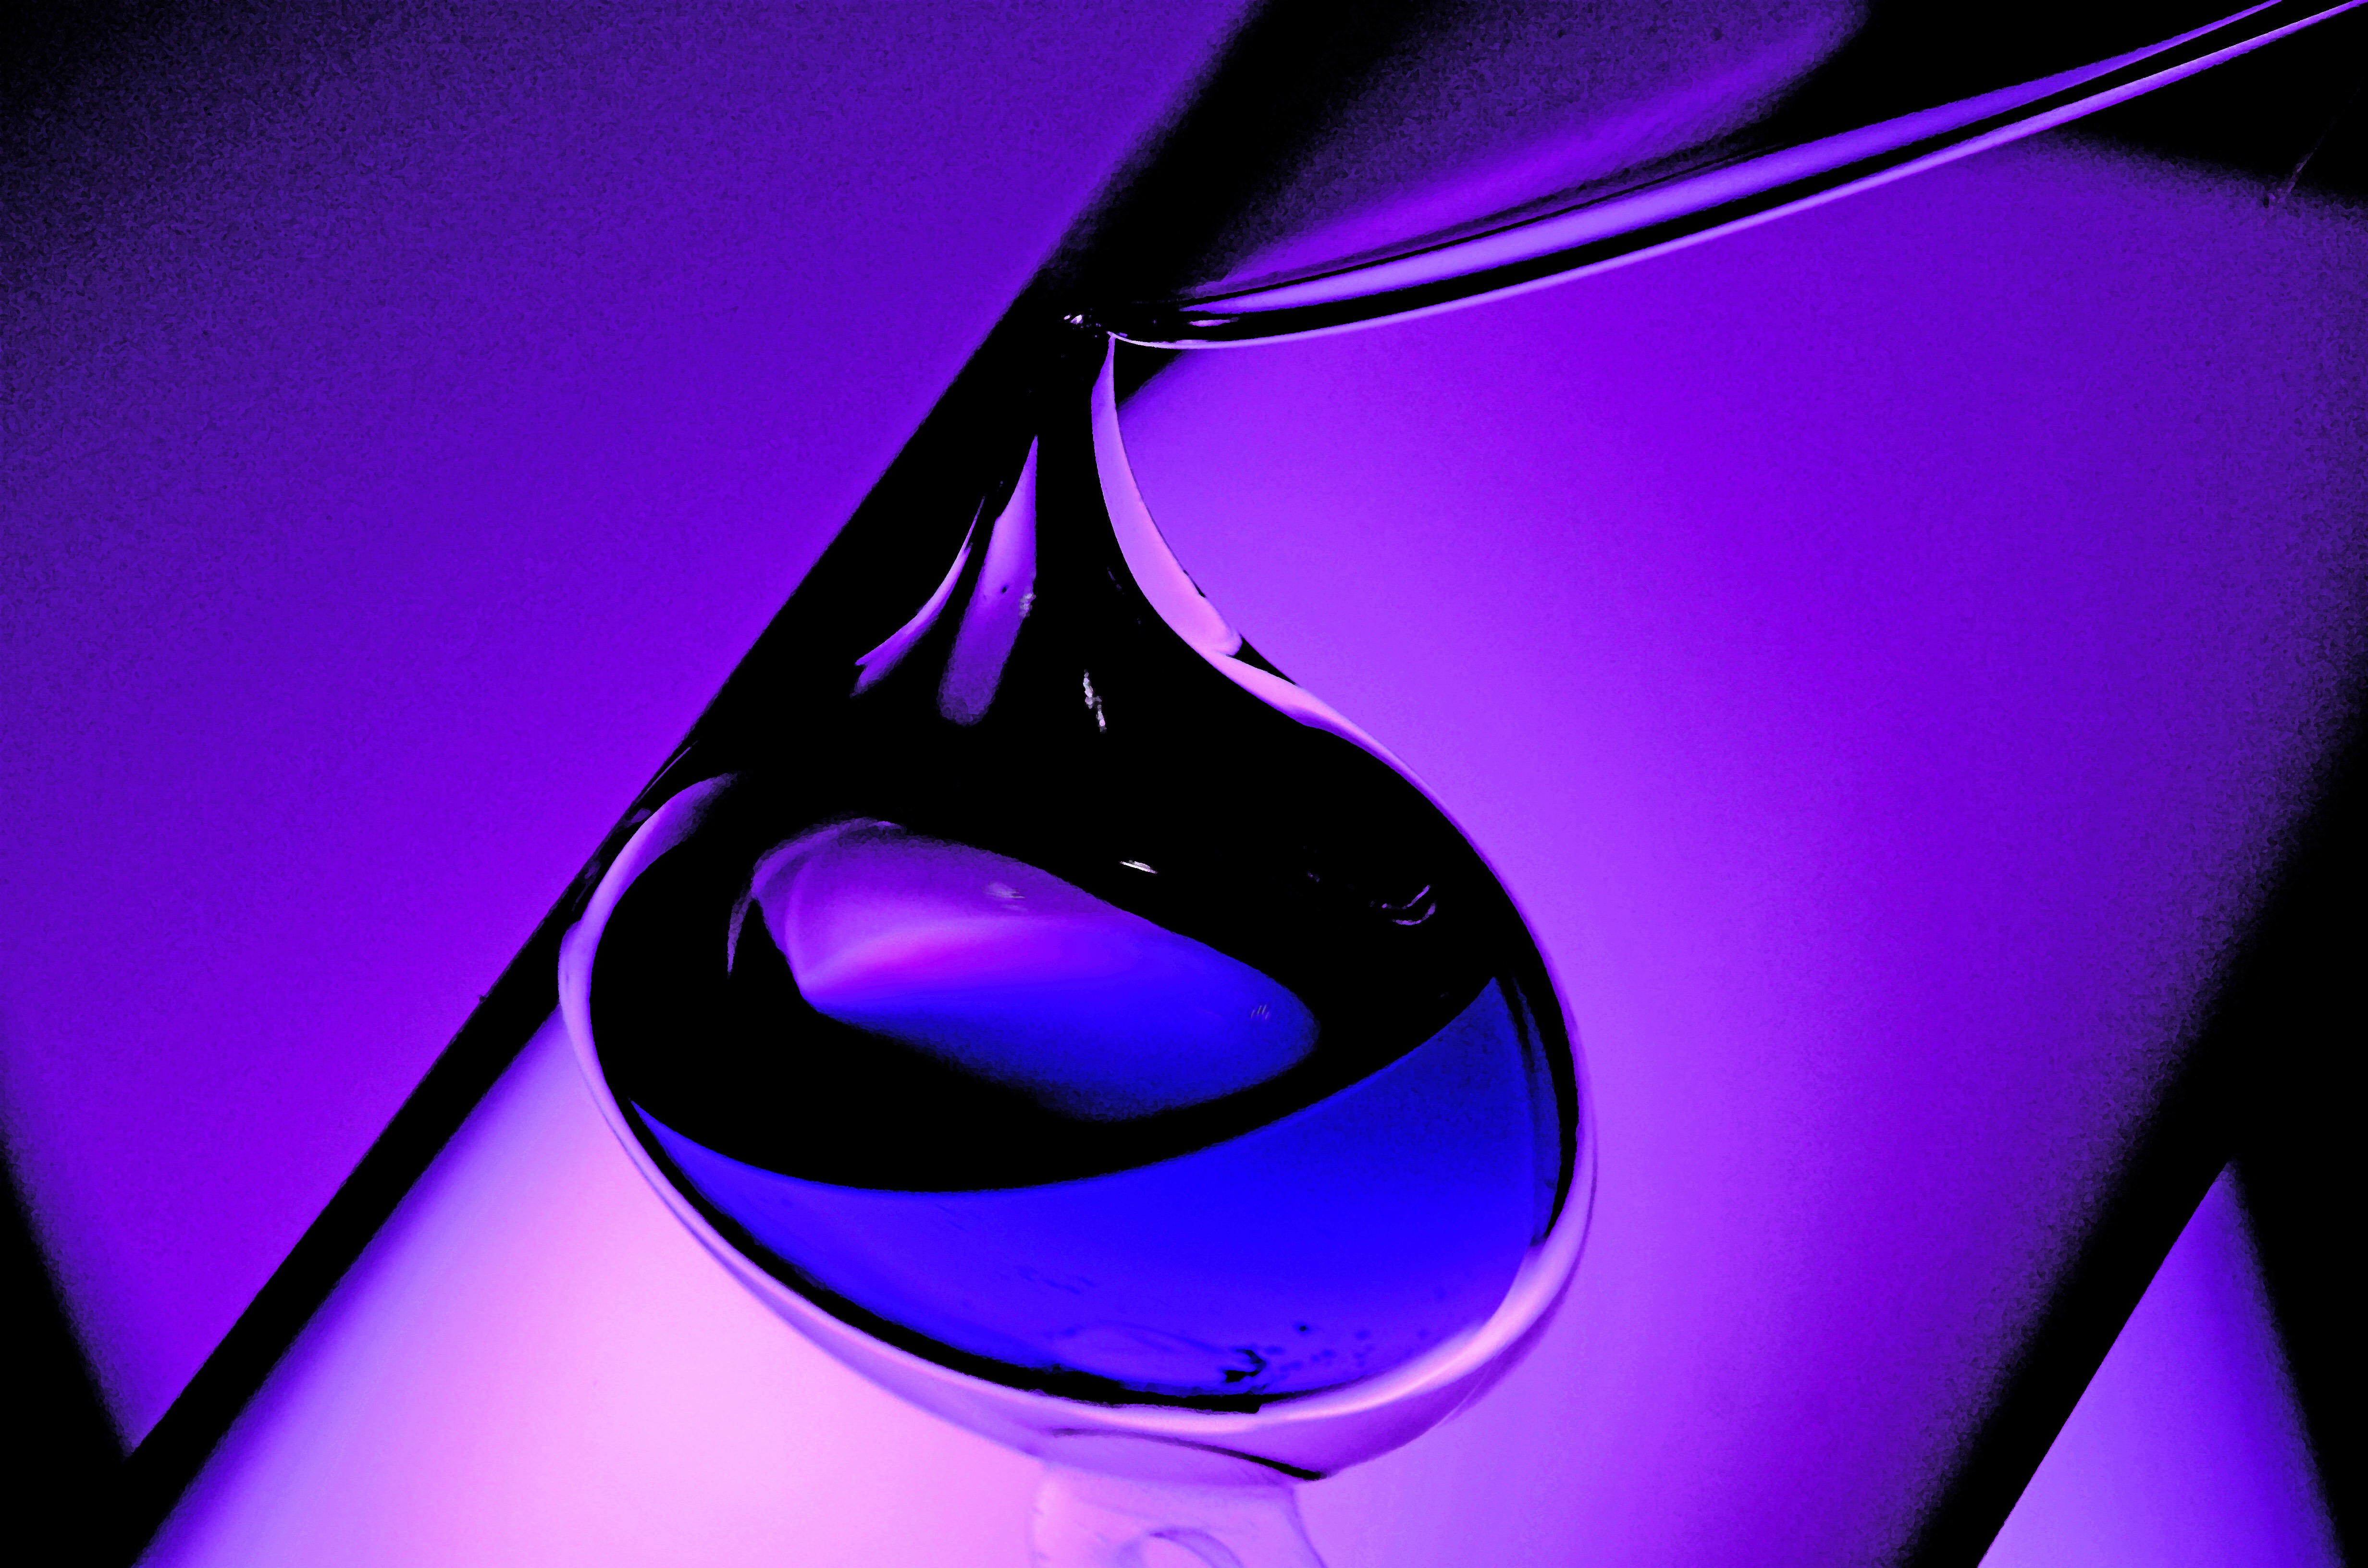
drop, liquid, light, purple, glass, color, darkness, blue, drip, circle, close up, font, art, illustration, shape, macro photography, still life photography, computer wallpaper, modern pop art